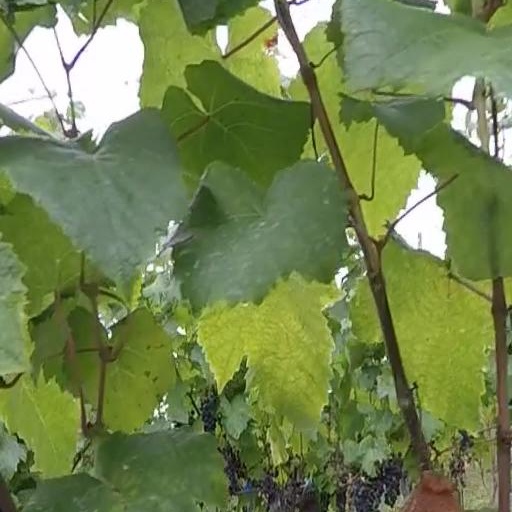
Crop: grape